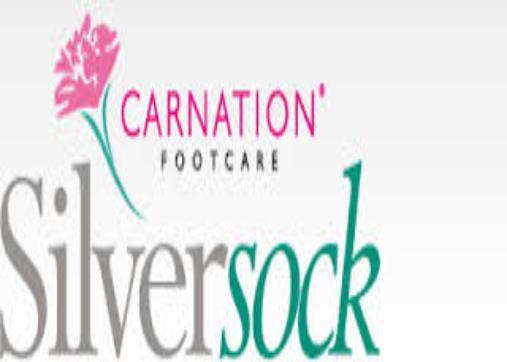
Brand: Carnation
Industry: Food